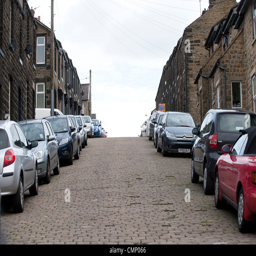
a steep cobbled back street lined with cars